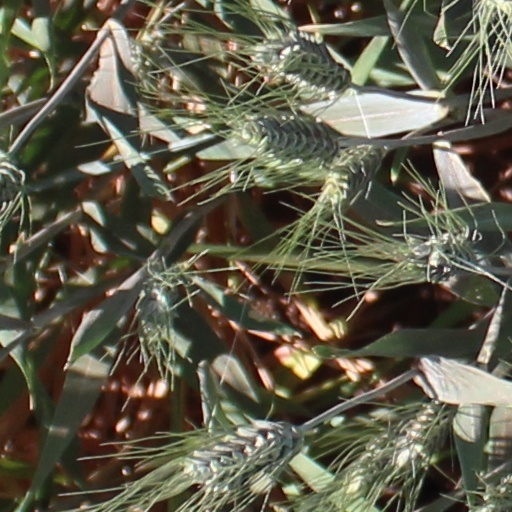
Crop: wheat